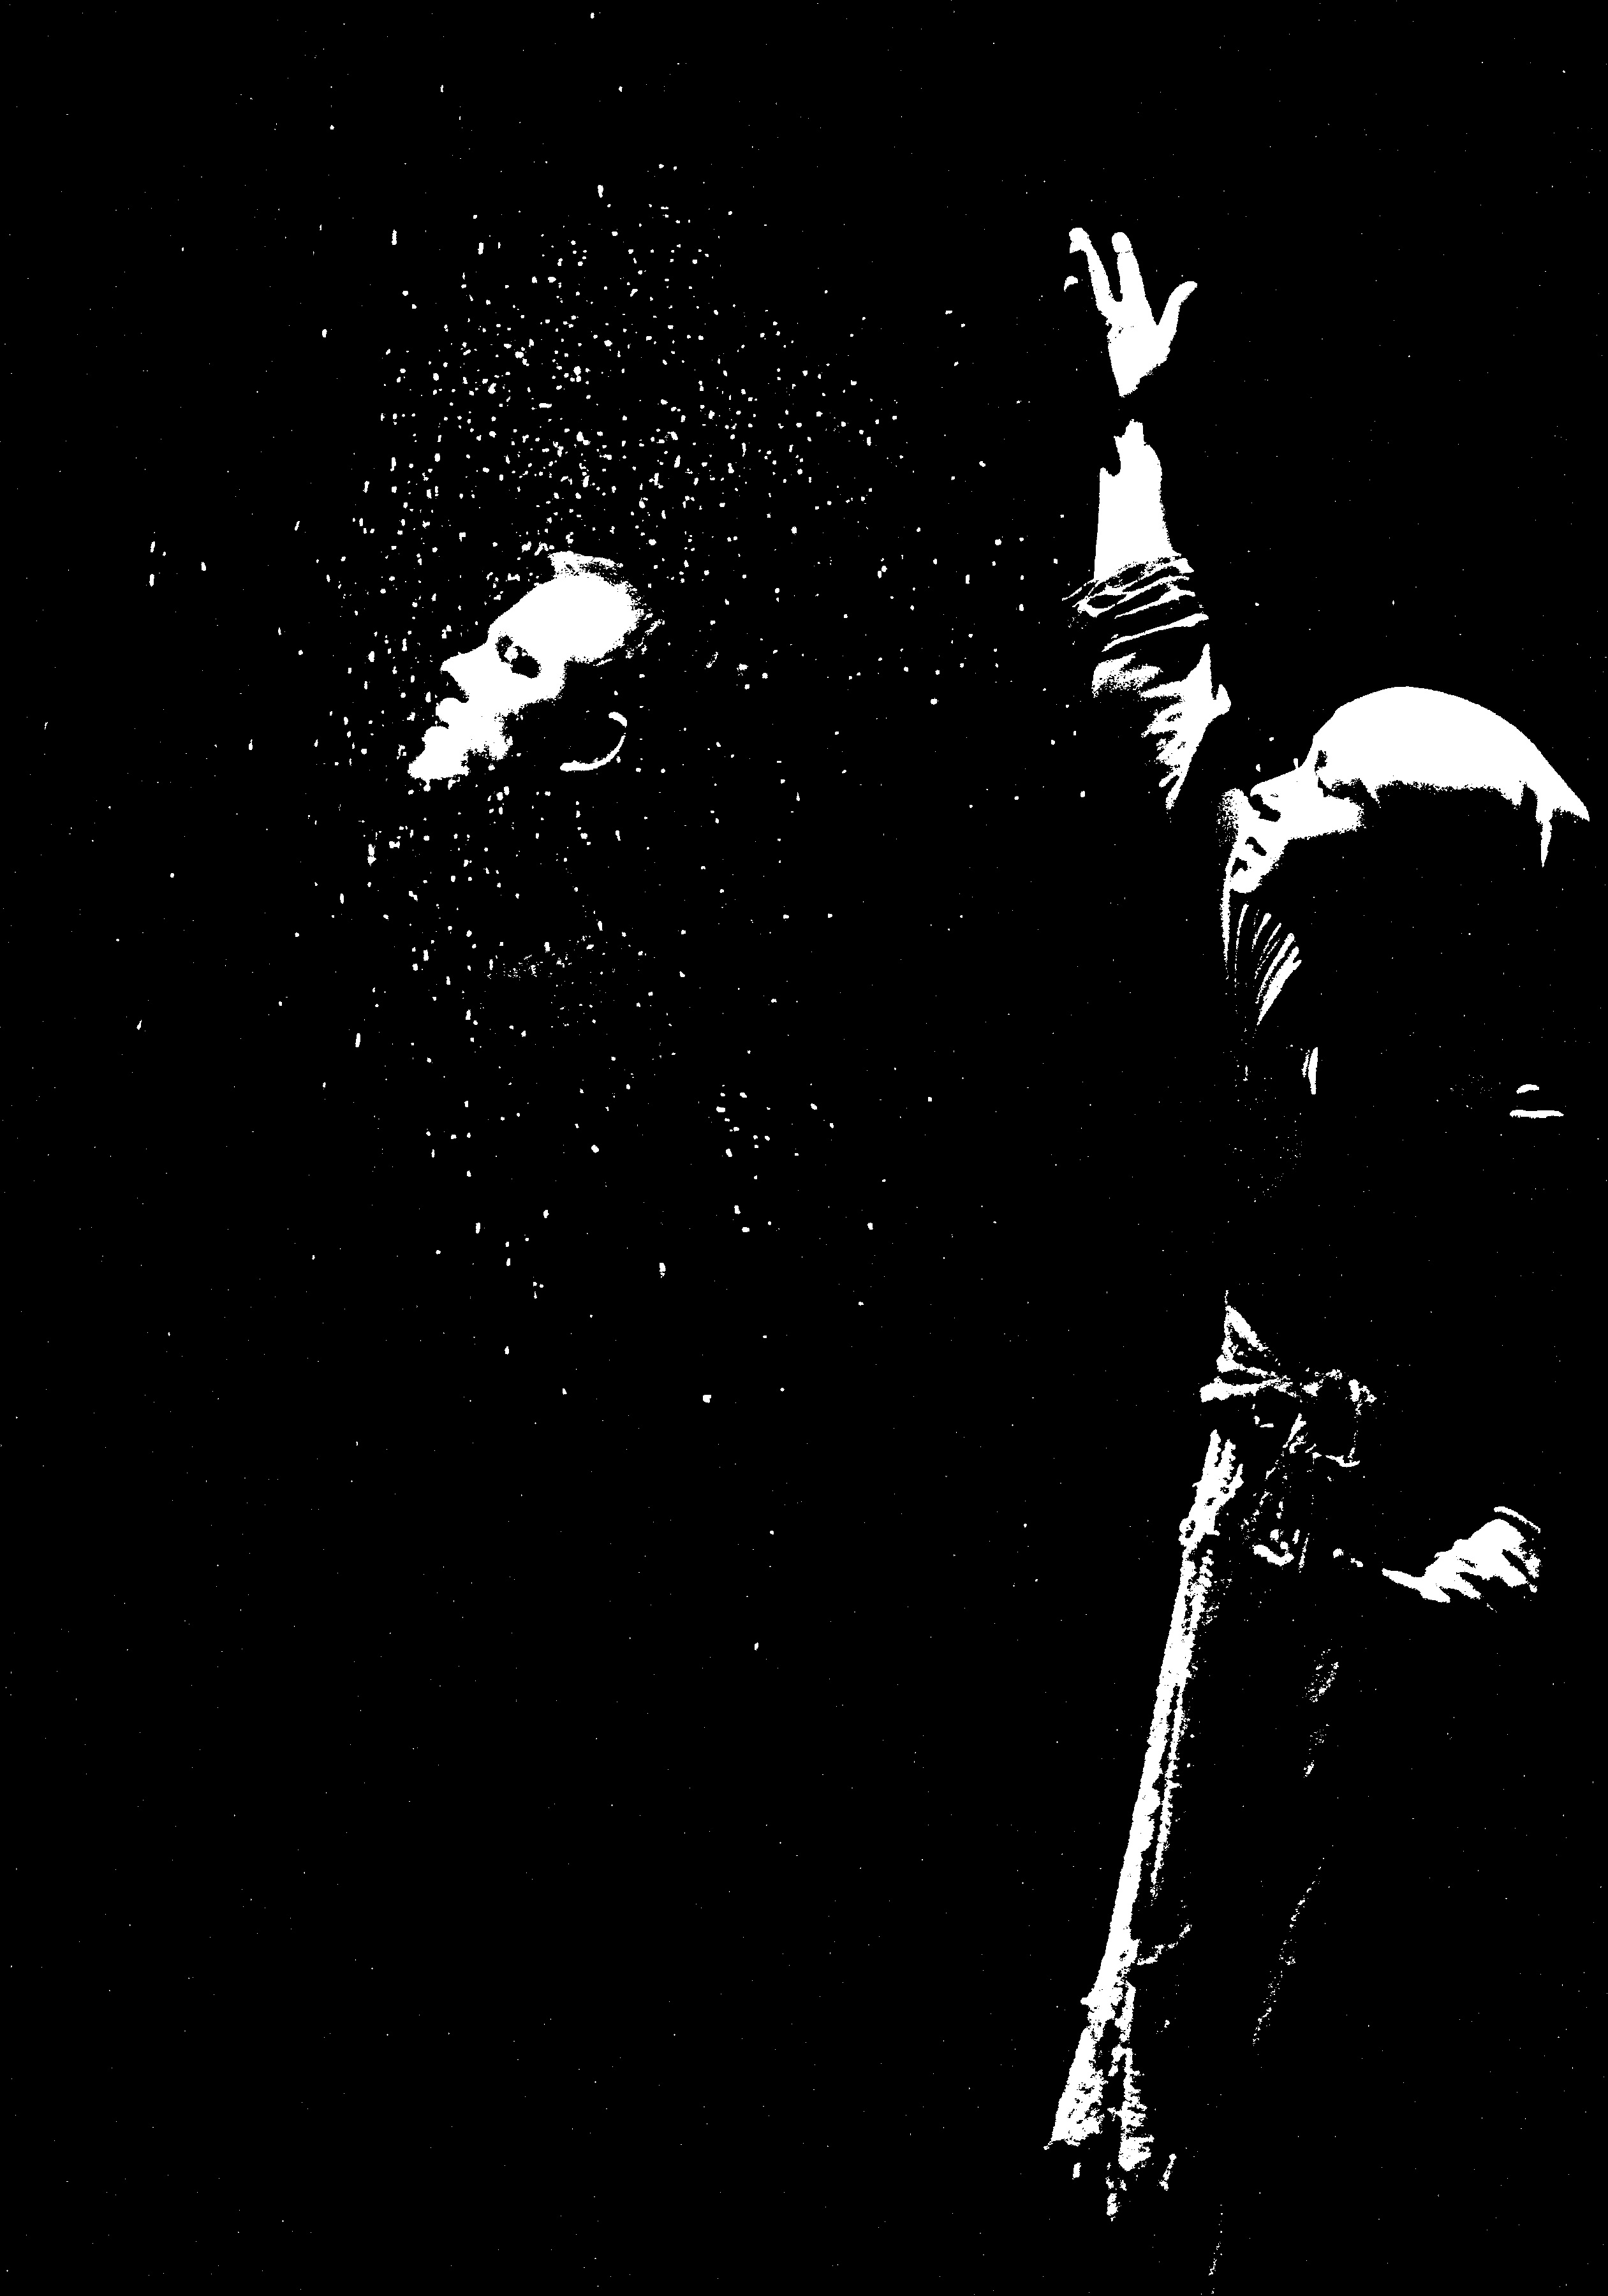
silhouette, black and white, night, game, darkness, black, monochrome, ballet, theater, spellbound, monochrome photography